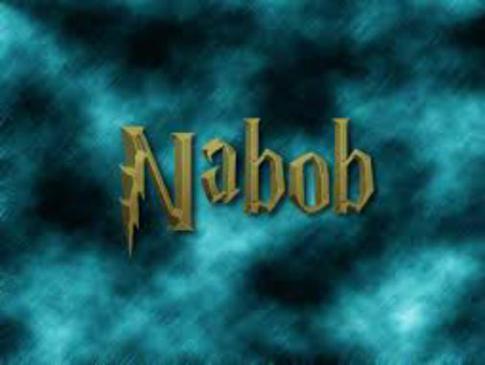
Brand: nabob
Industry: Food